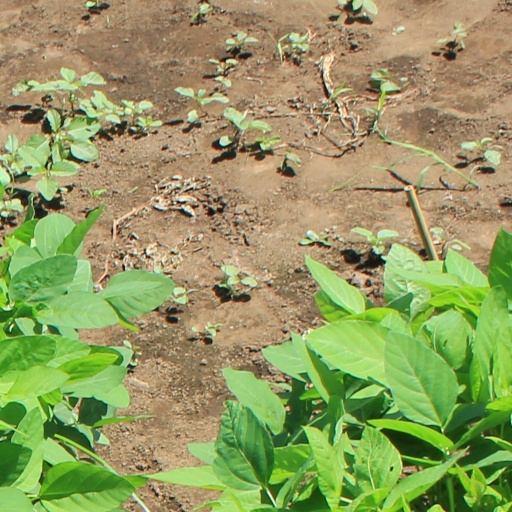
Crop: soybean